Karen Hanton

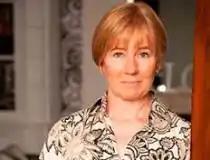

Karen Hanton MBE is a Scottish entrepreneur, known for founding JustAddRed, Toptable and Mortimer & Spinks.